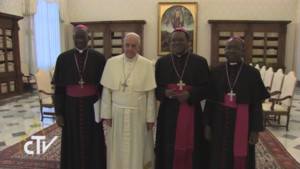
Visite ad limina de la conférence épiscopale guinéenne auprès du pape François le 24 mars 2014. Source